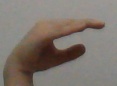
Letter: jeem